Orang Asal

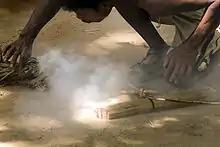
An Orang asli man starting a fire

The Orang Asal have their own religions and customs, as well as unique languages. The languages spoken are generally from the Austronesian and Austroasiatic language families. The languages of the peninsula can be grouped into Negrito, Senoi, and Malayic, which together can be divided into about 18 subgroups. However, all these languages are in danger of being lost as the children in the tribes learn Malay and English. The primary languages in East Malaysia are Kadazan-Dusun and Iban, both used by many indigenous groups. In contrast to the indigenous languages of the peninsula, these languages are commonly used in everyday life.